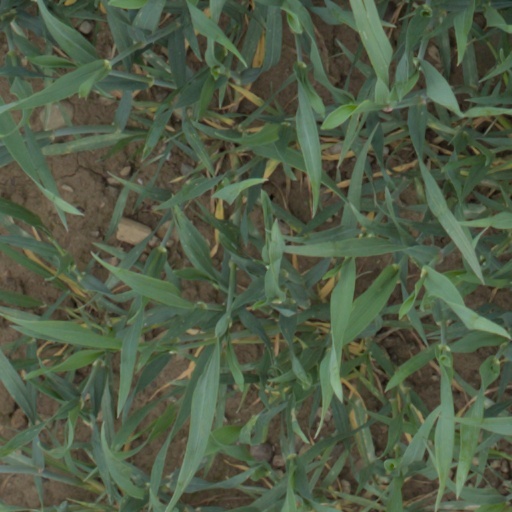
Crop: wheat